Hoosier Hot Shots

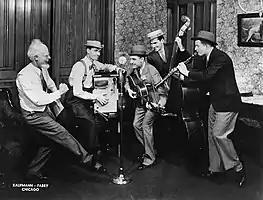
The Hoosier Hot Shots with Uncle Ezra (announcer Pat Barnett at left) publicity photo for the "National Barn Dance", 1935

The Hoosier Hot Shots were an American quartet of musicians who entertained on stage, screen, radio, and records from the mid-1930s into the 1970s. The group formed in Indiana where they performed on local radio before moving to Chicago and a nationwide broadcasting and recording career. The group later moved to Hollywood to star in western movies.